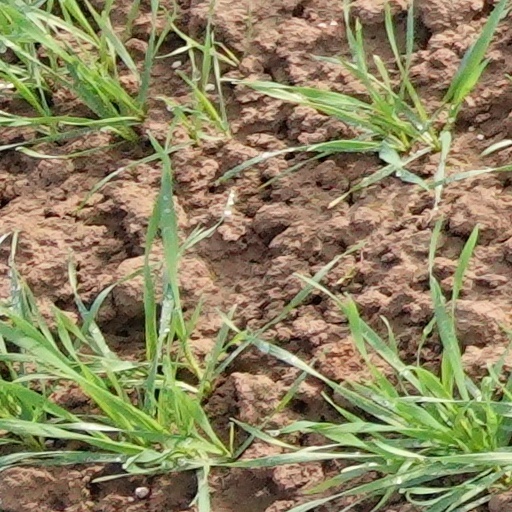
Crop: wheat